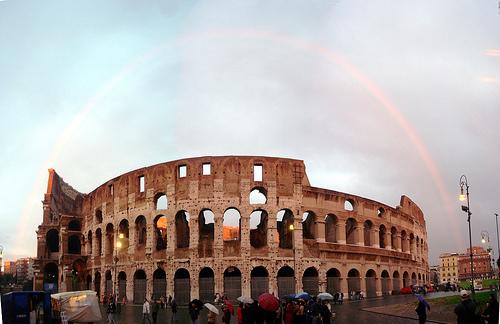
Weather: rain or strom